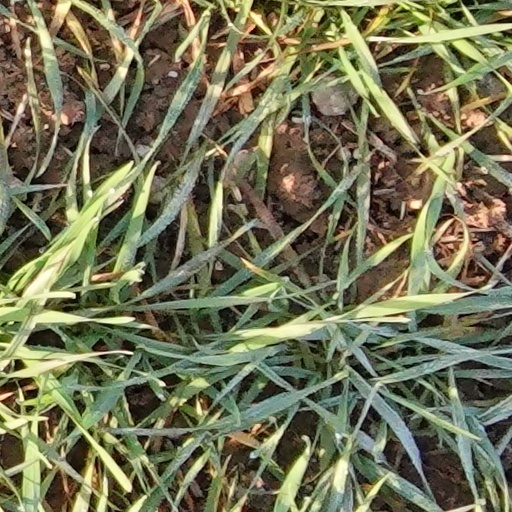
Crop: wheat